Frank Christensen

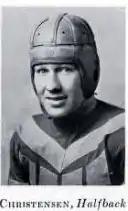

Frank Langton "Chris" Christensen (June 1, 1910 – September 6, 2001) was an American athlete. After receiving all-state honors at Granite High School in baseball, football, and basketball, Christensen played fullback at the University of Utah. "Crashing Chris" was the university's first three-time All-American. In 1930–31, he was named Third-team All-American, and in 1932 he earned First-team honors. During those years, the Utes owned a 21-3-1 record.